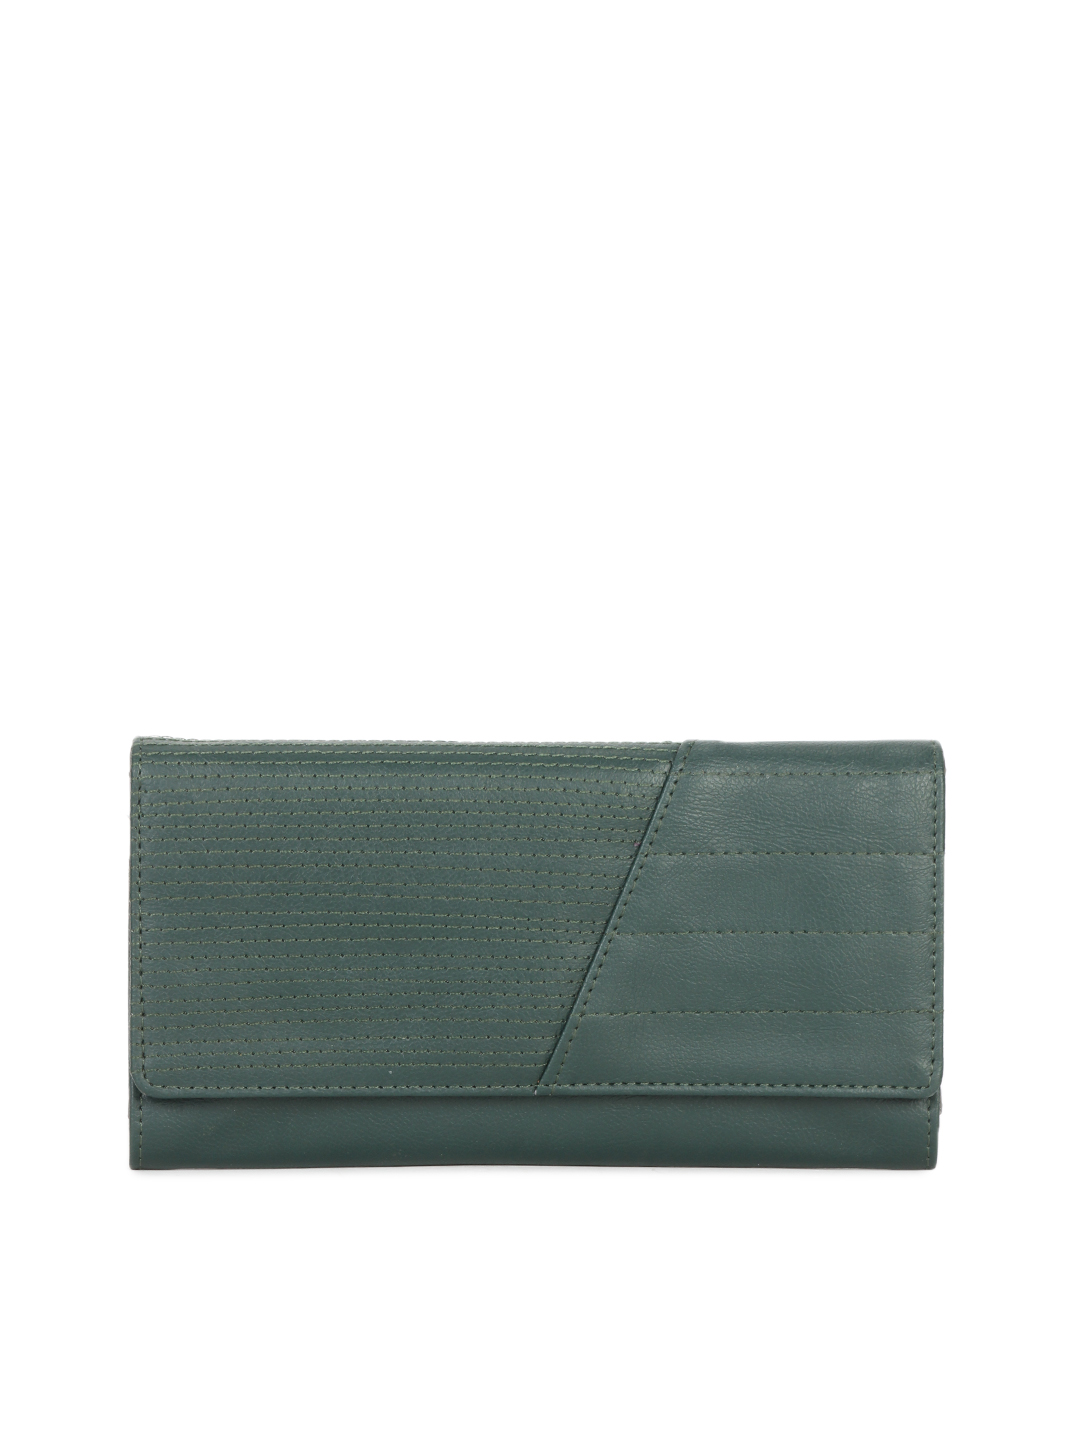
Baggit Women Border Mayur Green Wallet
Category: Accessories / Wallets / Wallets
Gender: Women
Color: Green
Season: Summer 2012
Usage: Casual